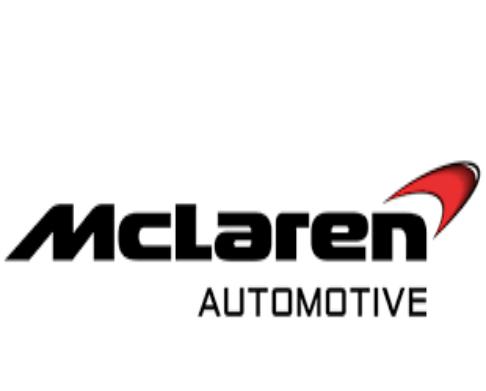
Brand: mclaren
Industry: Transportation